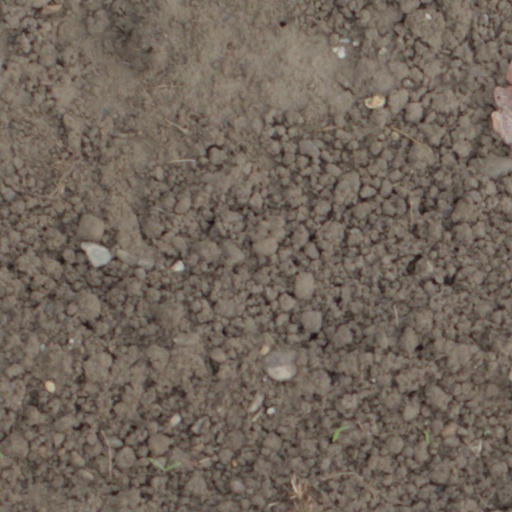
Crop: wheat